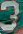
Number: 3